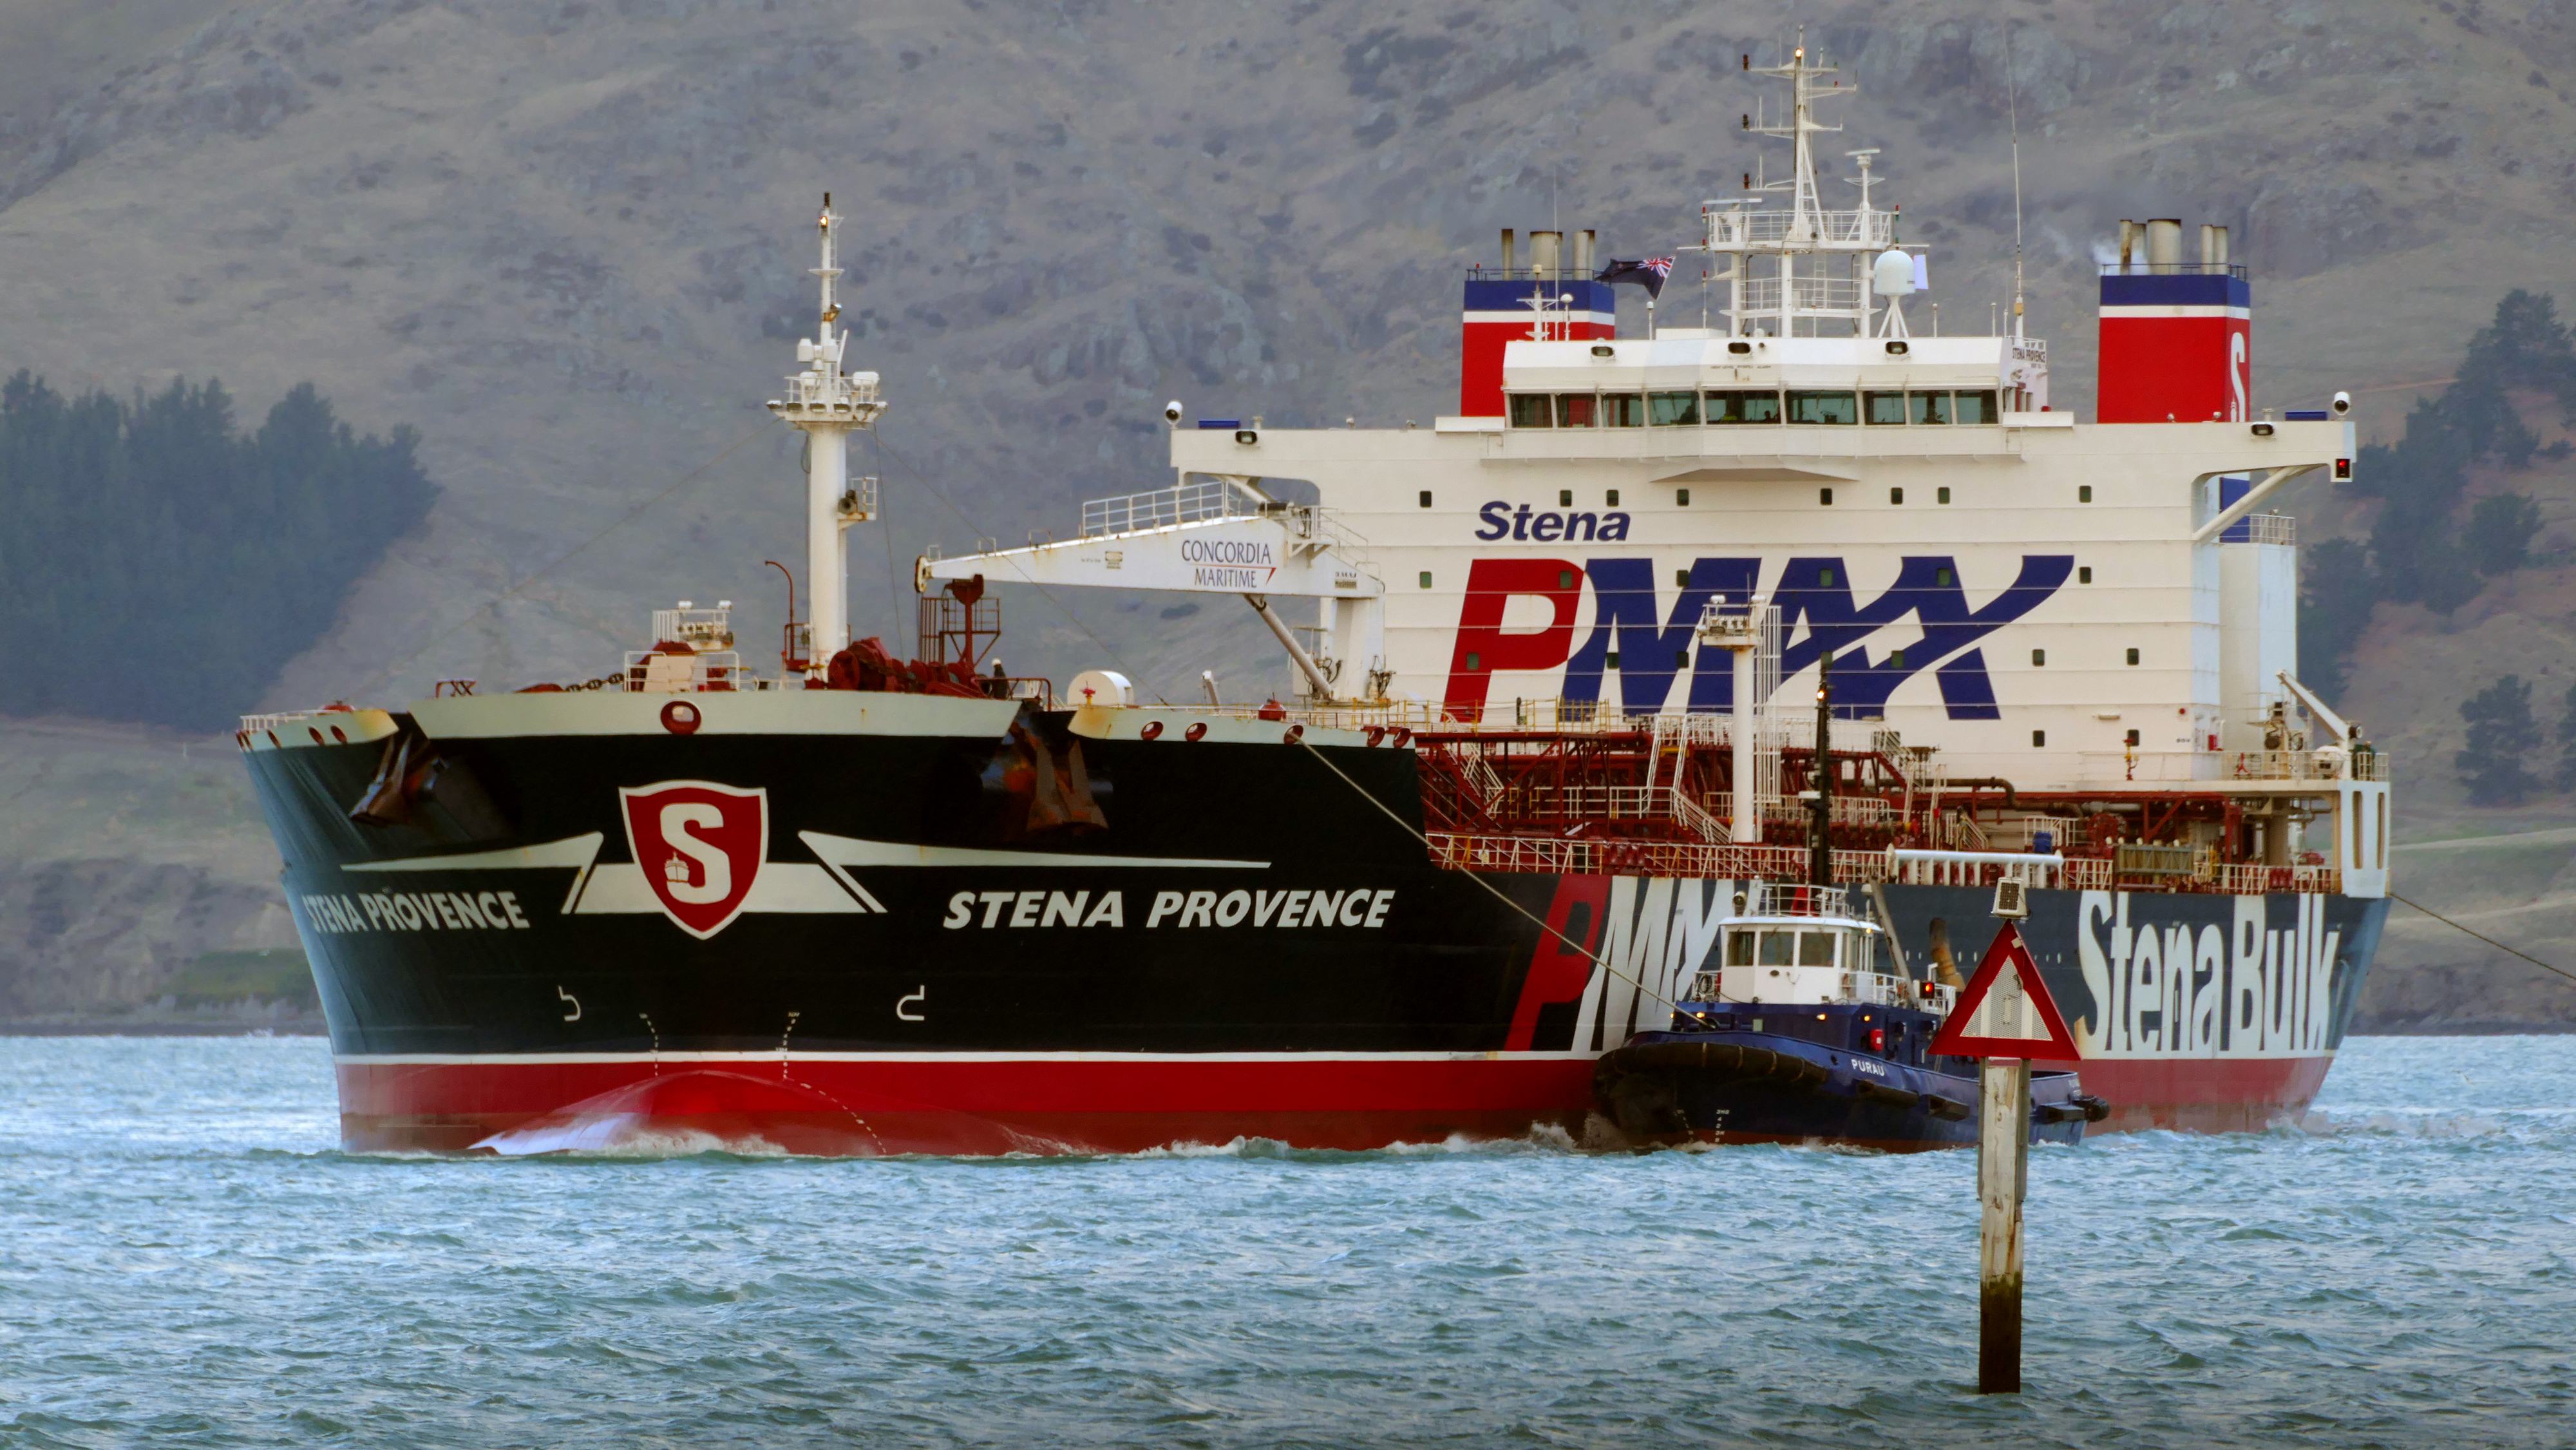
sea, boat, ship, vehicle, cargo ship, ferry, publicdomain, shipbow, channel, lumixfz1000, stenaprovence, tugboat, watercraft, oilproductstanker, container ship, fishing vessel, motor ship, passenger ship, freight transport, ocean liner, oil tanker, tank ship, bulk carrier, fishing trawler, research vessel, floating production storage and offloading, anchor handling tug supply vessel, platform supply vessel, reefer ship, roll on roll off